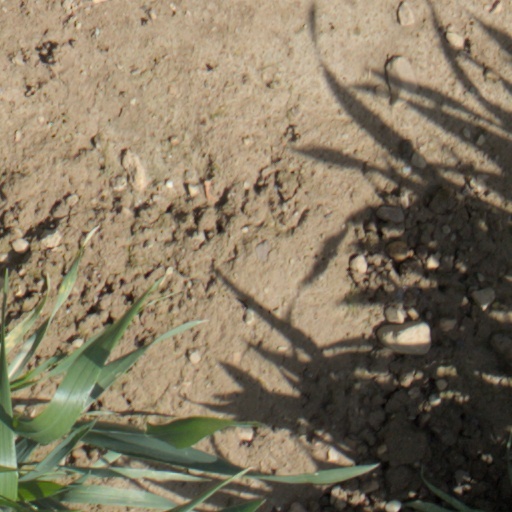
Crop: wheat